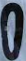
Number: 0